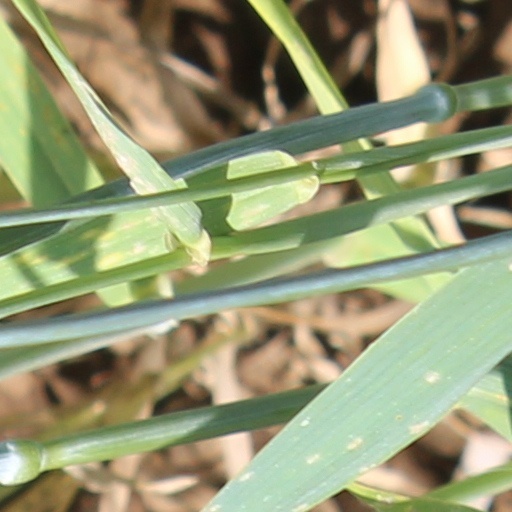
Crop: wheat